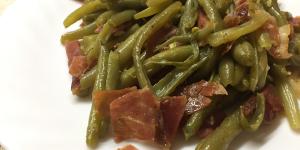
judias verdes salteadas con jamon y ajo